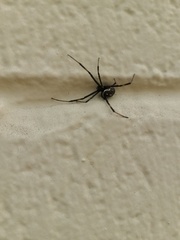
Species: Lactrodectus_hesperus